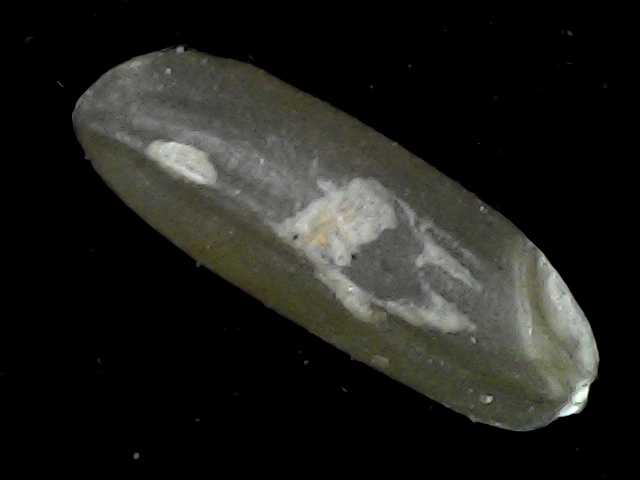
Rice variety: BR23